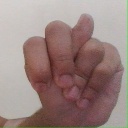
अक्षर: न